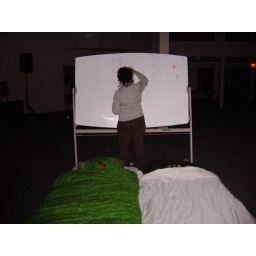
The moose in the green bed and the Aussie Koalas in the White